Damien Hardwick

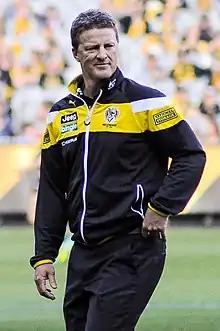
Hardwick in 2017

In the 2017 season, Hardwick coached Richmond to their eleventh VFL/AFL premiership, defeating the Adelaide Crows by 48 points. After becoming the first coach in 37 years to guide to a grand final win in the 2017 AFL Grand Final, Hardwick was chosen as the AFLCA Coach of the Year. He joined a very small group to win three AFL premierships with three clubs as player and coach, ending Richmond's 37 Year drought in the process.